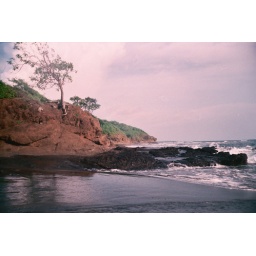
A black sand beach in Costa Rica with and interesting tree.